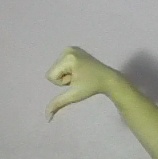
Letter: waw